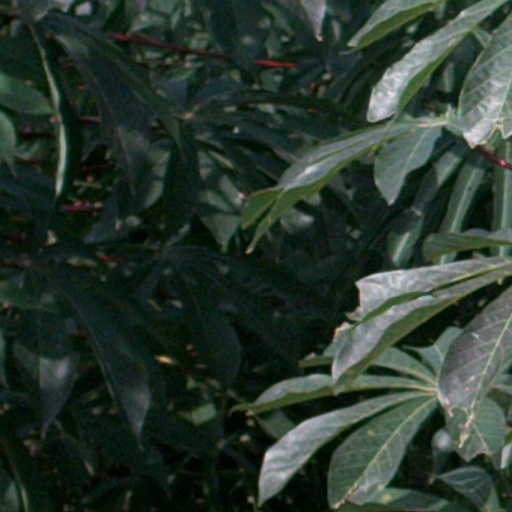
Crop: cassava